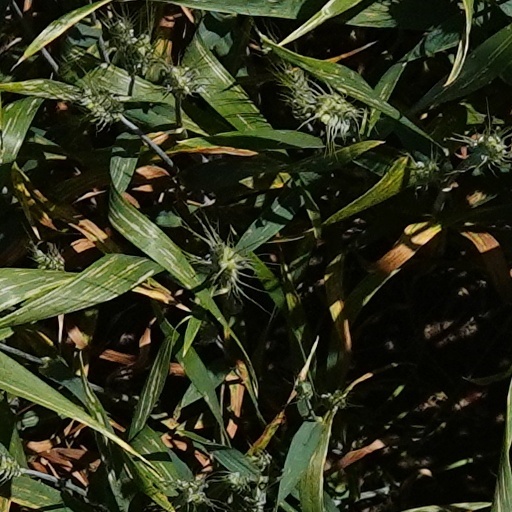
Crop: wheat